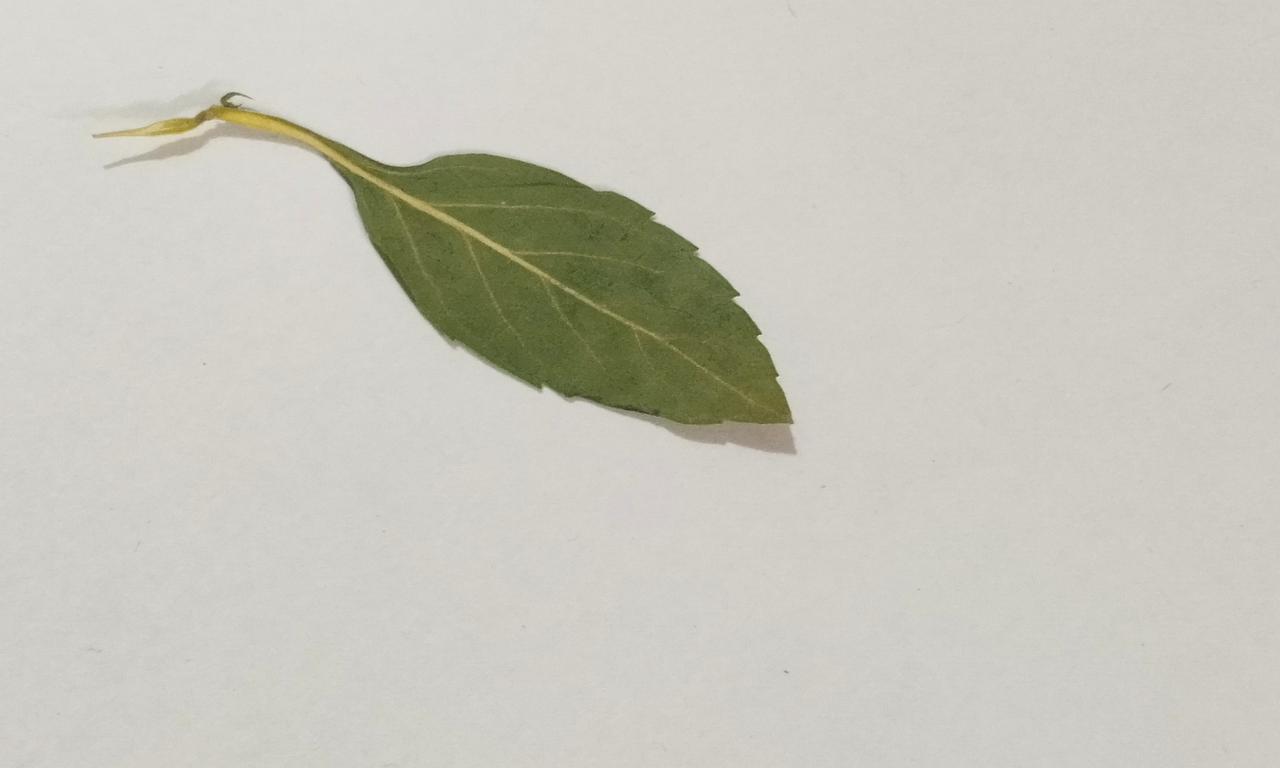
Label: Dried